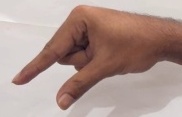
ASL sign: Q